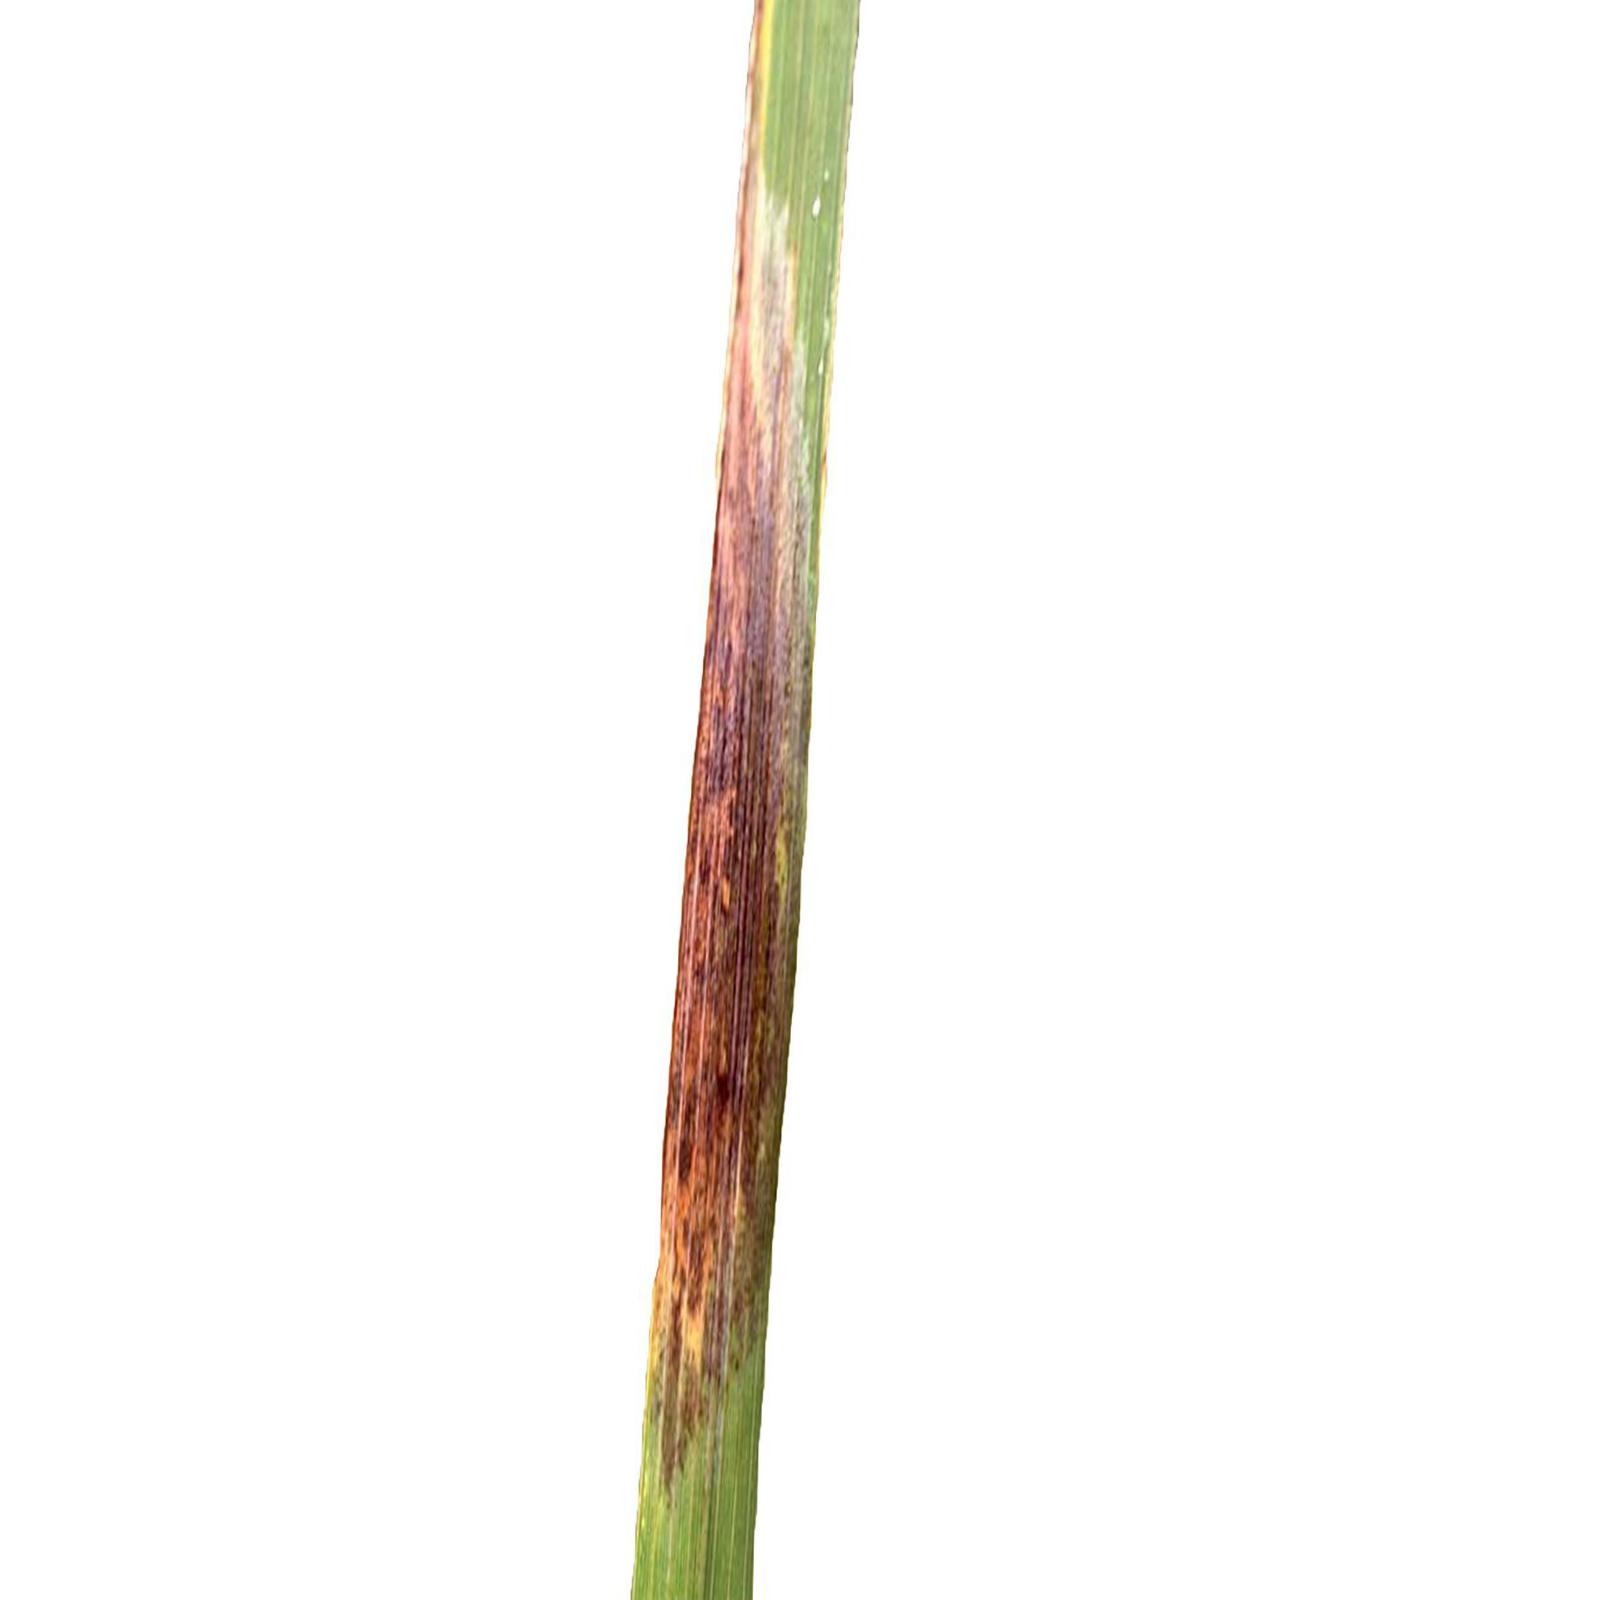
Nhãn: Bệnh Cháy lá ( Leaf scald )